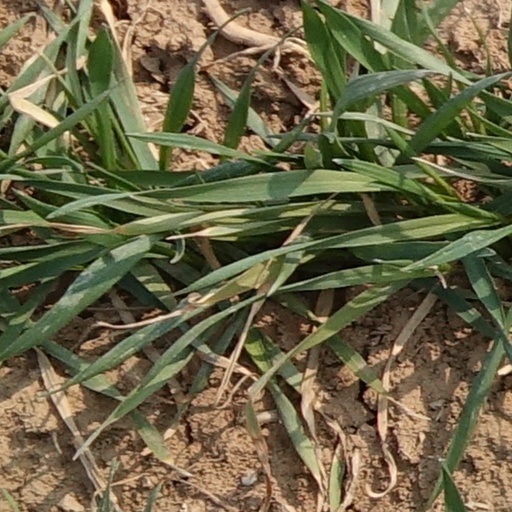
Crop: wheat